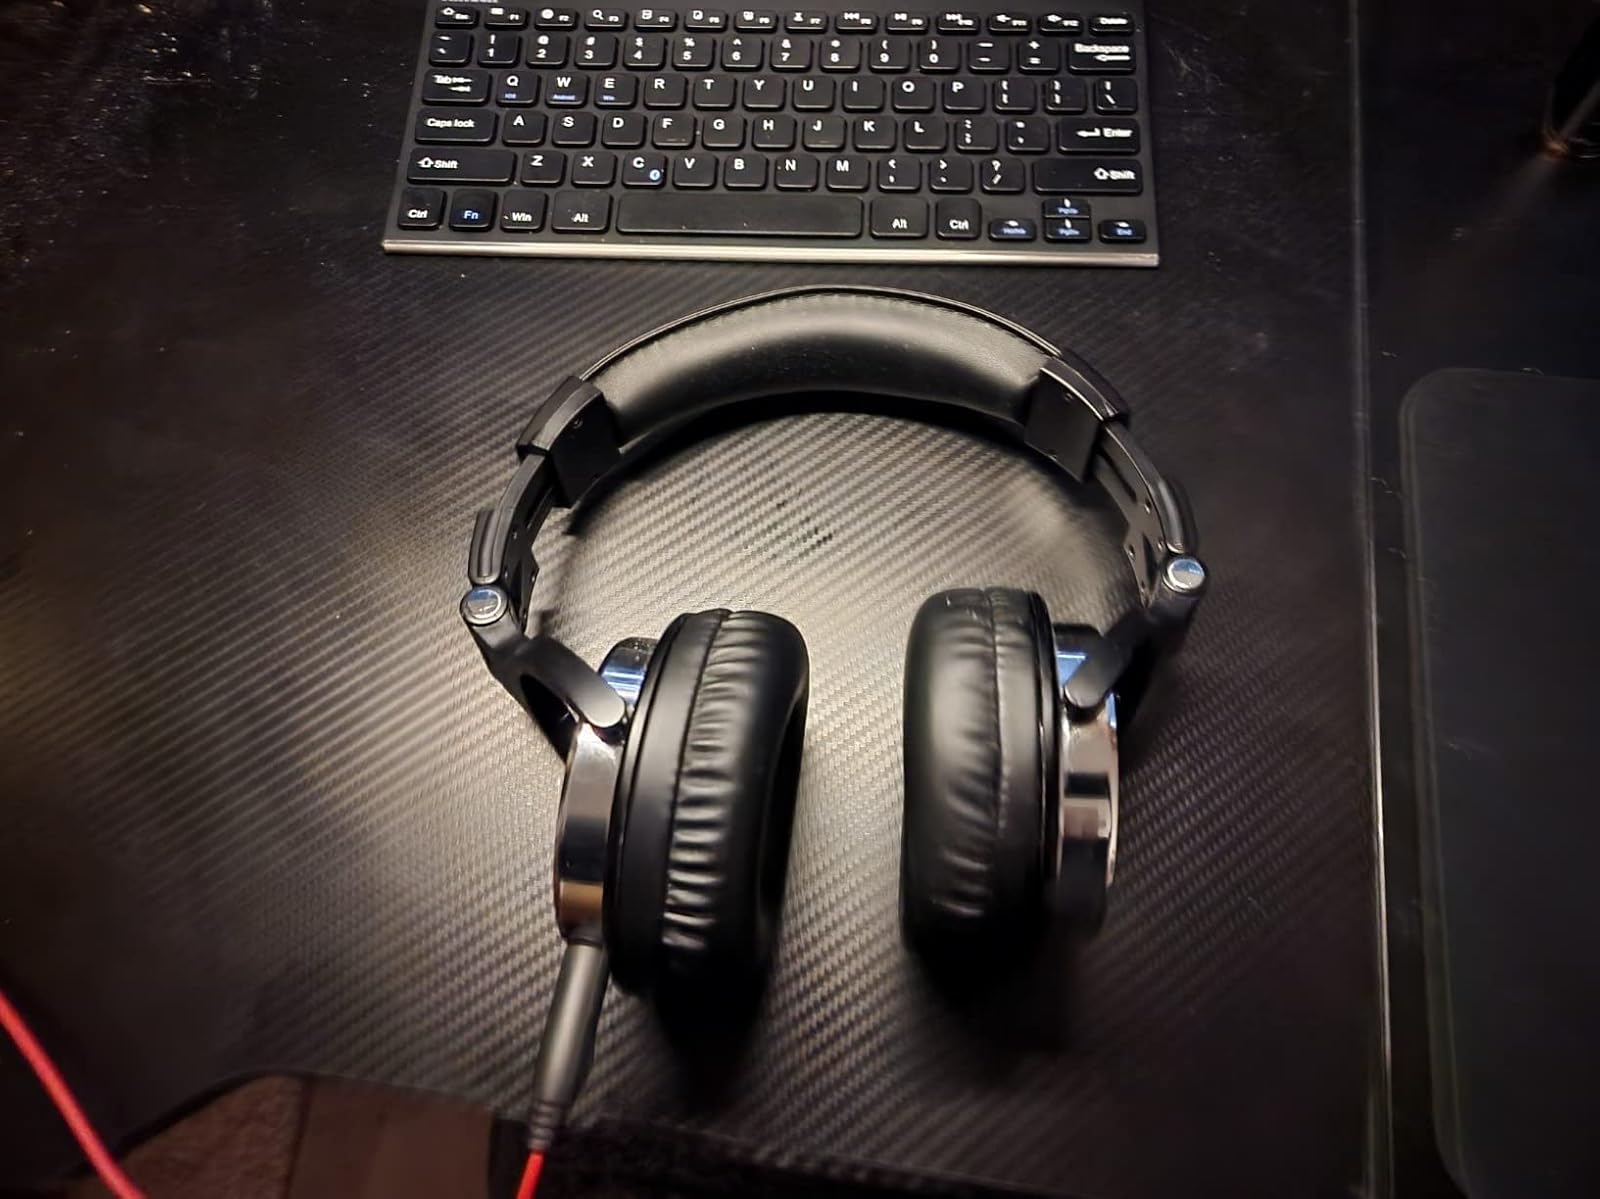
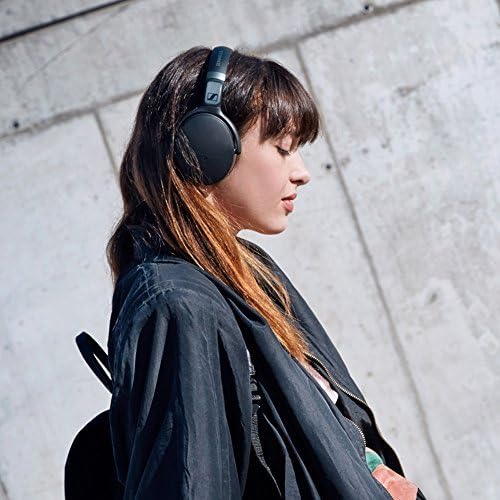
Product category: headphones
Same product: no